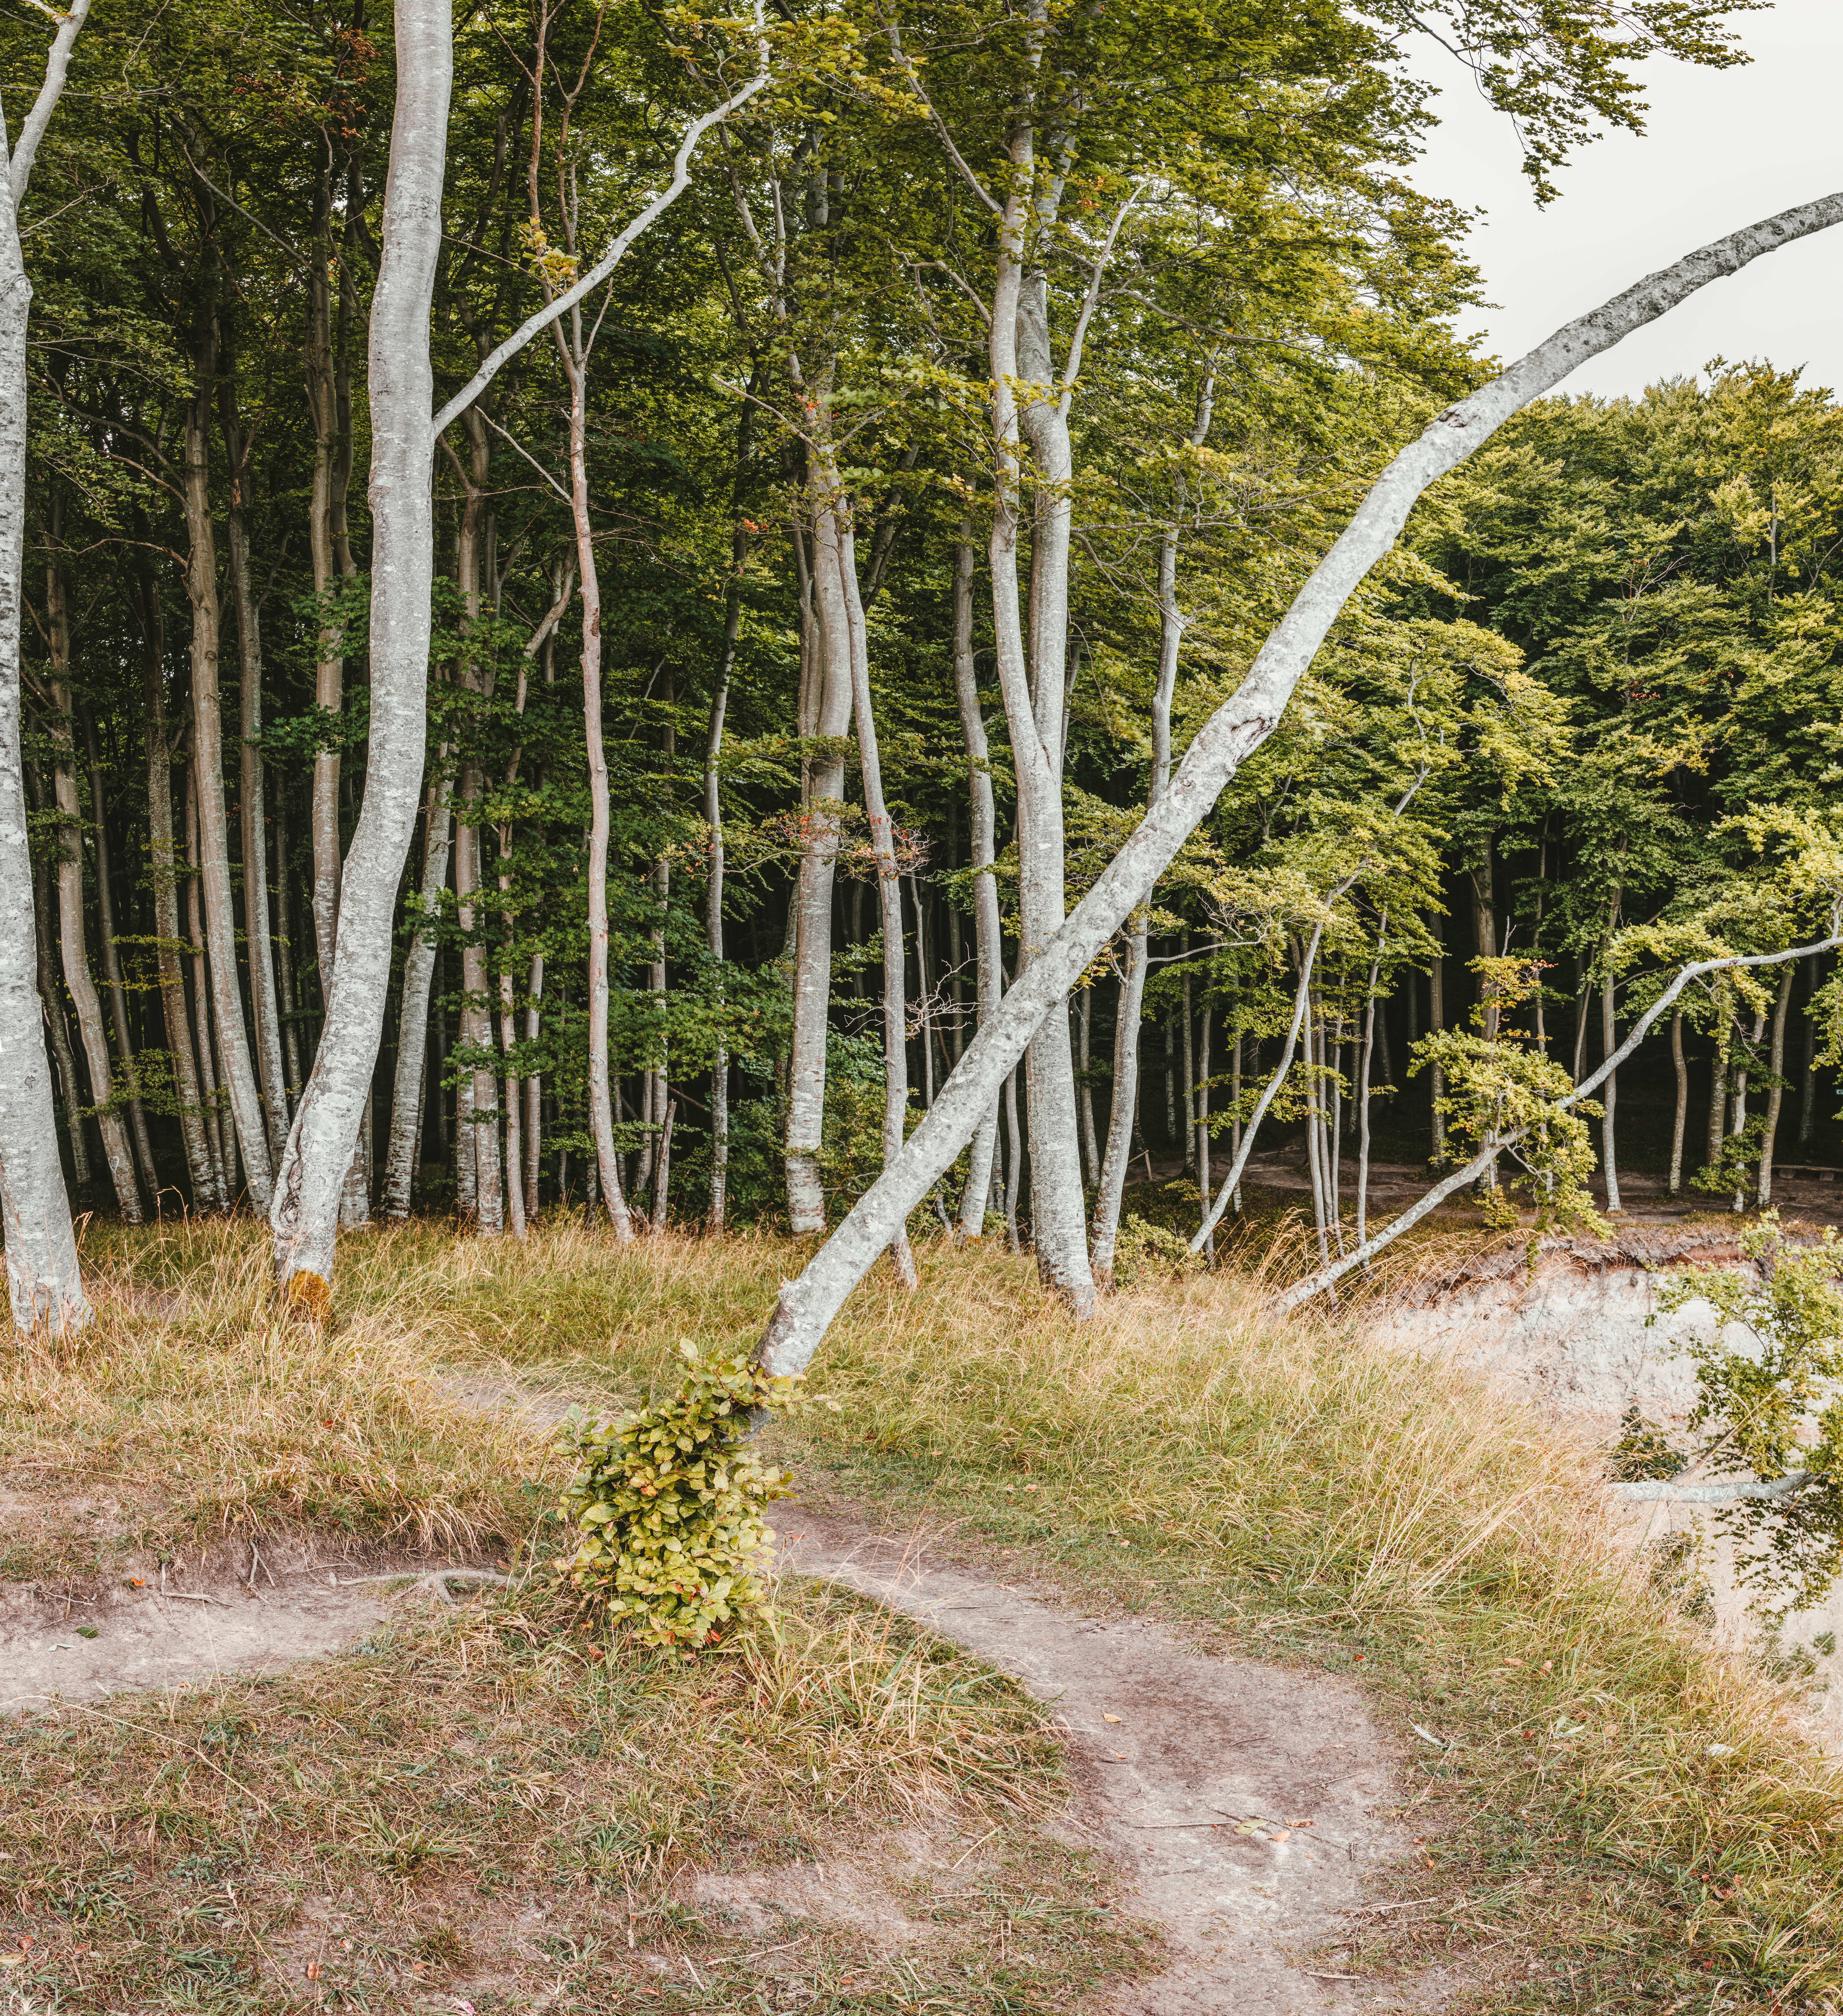
tree, woodland, ecosystem, plant, nature reserve, path, leaf, grove, forest, birch, biome, grass, grass family, branch, trunk, trail, temperate broadleaf and mixed forest, old growth forest, deciduous, birch family